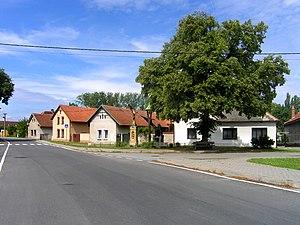
Dománovice est une commune du district de Kolín, dans la région de Bohême-Centrale, en République tchèque. Sa population s'élevait à 120 habitants en 2020.